List of lamb dishes

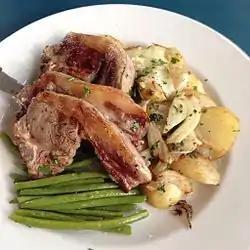
Lamb chops with new potatoes and green beans

This is a list of the popular lamb and mutton dishes and foods worldwide. Lamb and mutton are terms for the meat of domestic sheep (species "Ovis aries") at different ages. A sheep in its first year is called a lamb, and its meat is also called lamb. The meat of a juvenile sheep older than one year is hogget; outside North America this is also a term for the living animal. The meat of an adult sheep is mutton, a term only used for the meat, not the living animal.